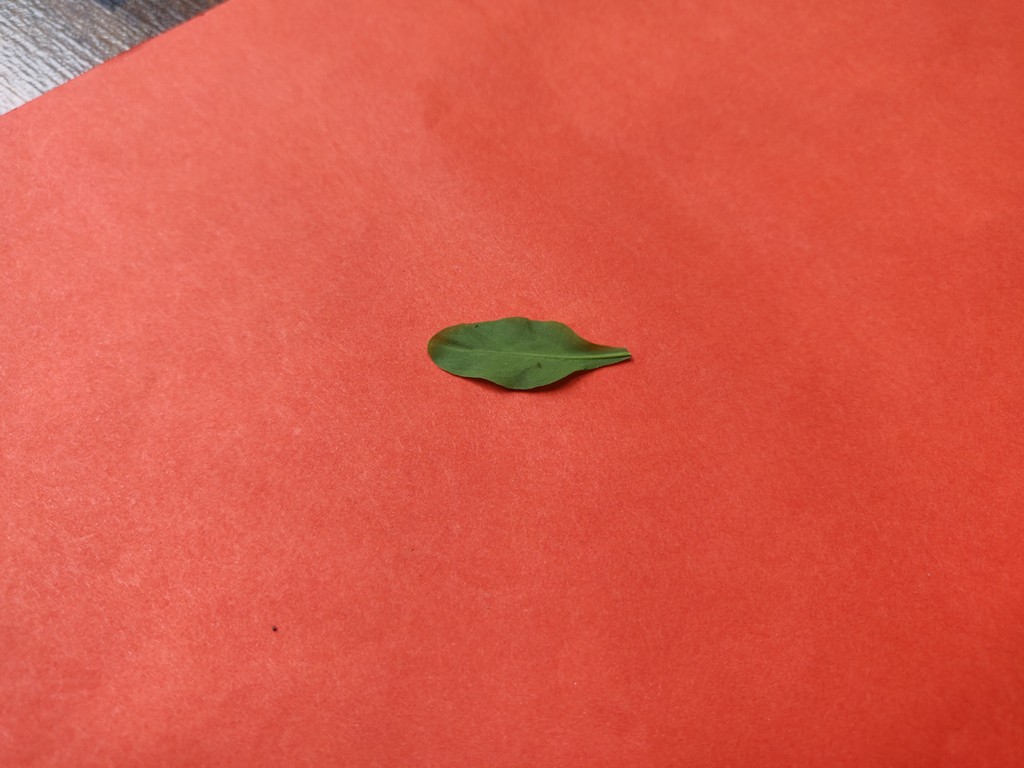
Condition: Healthy
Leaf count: single
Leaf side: back